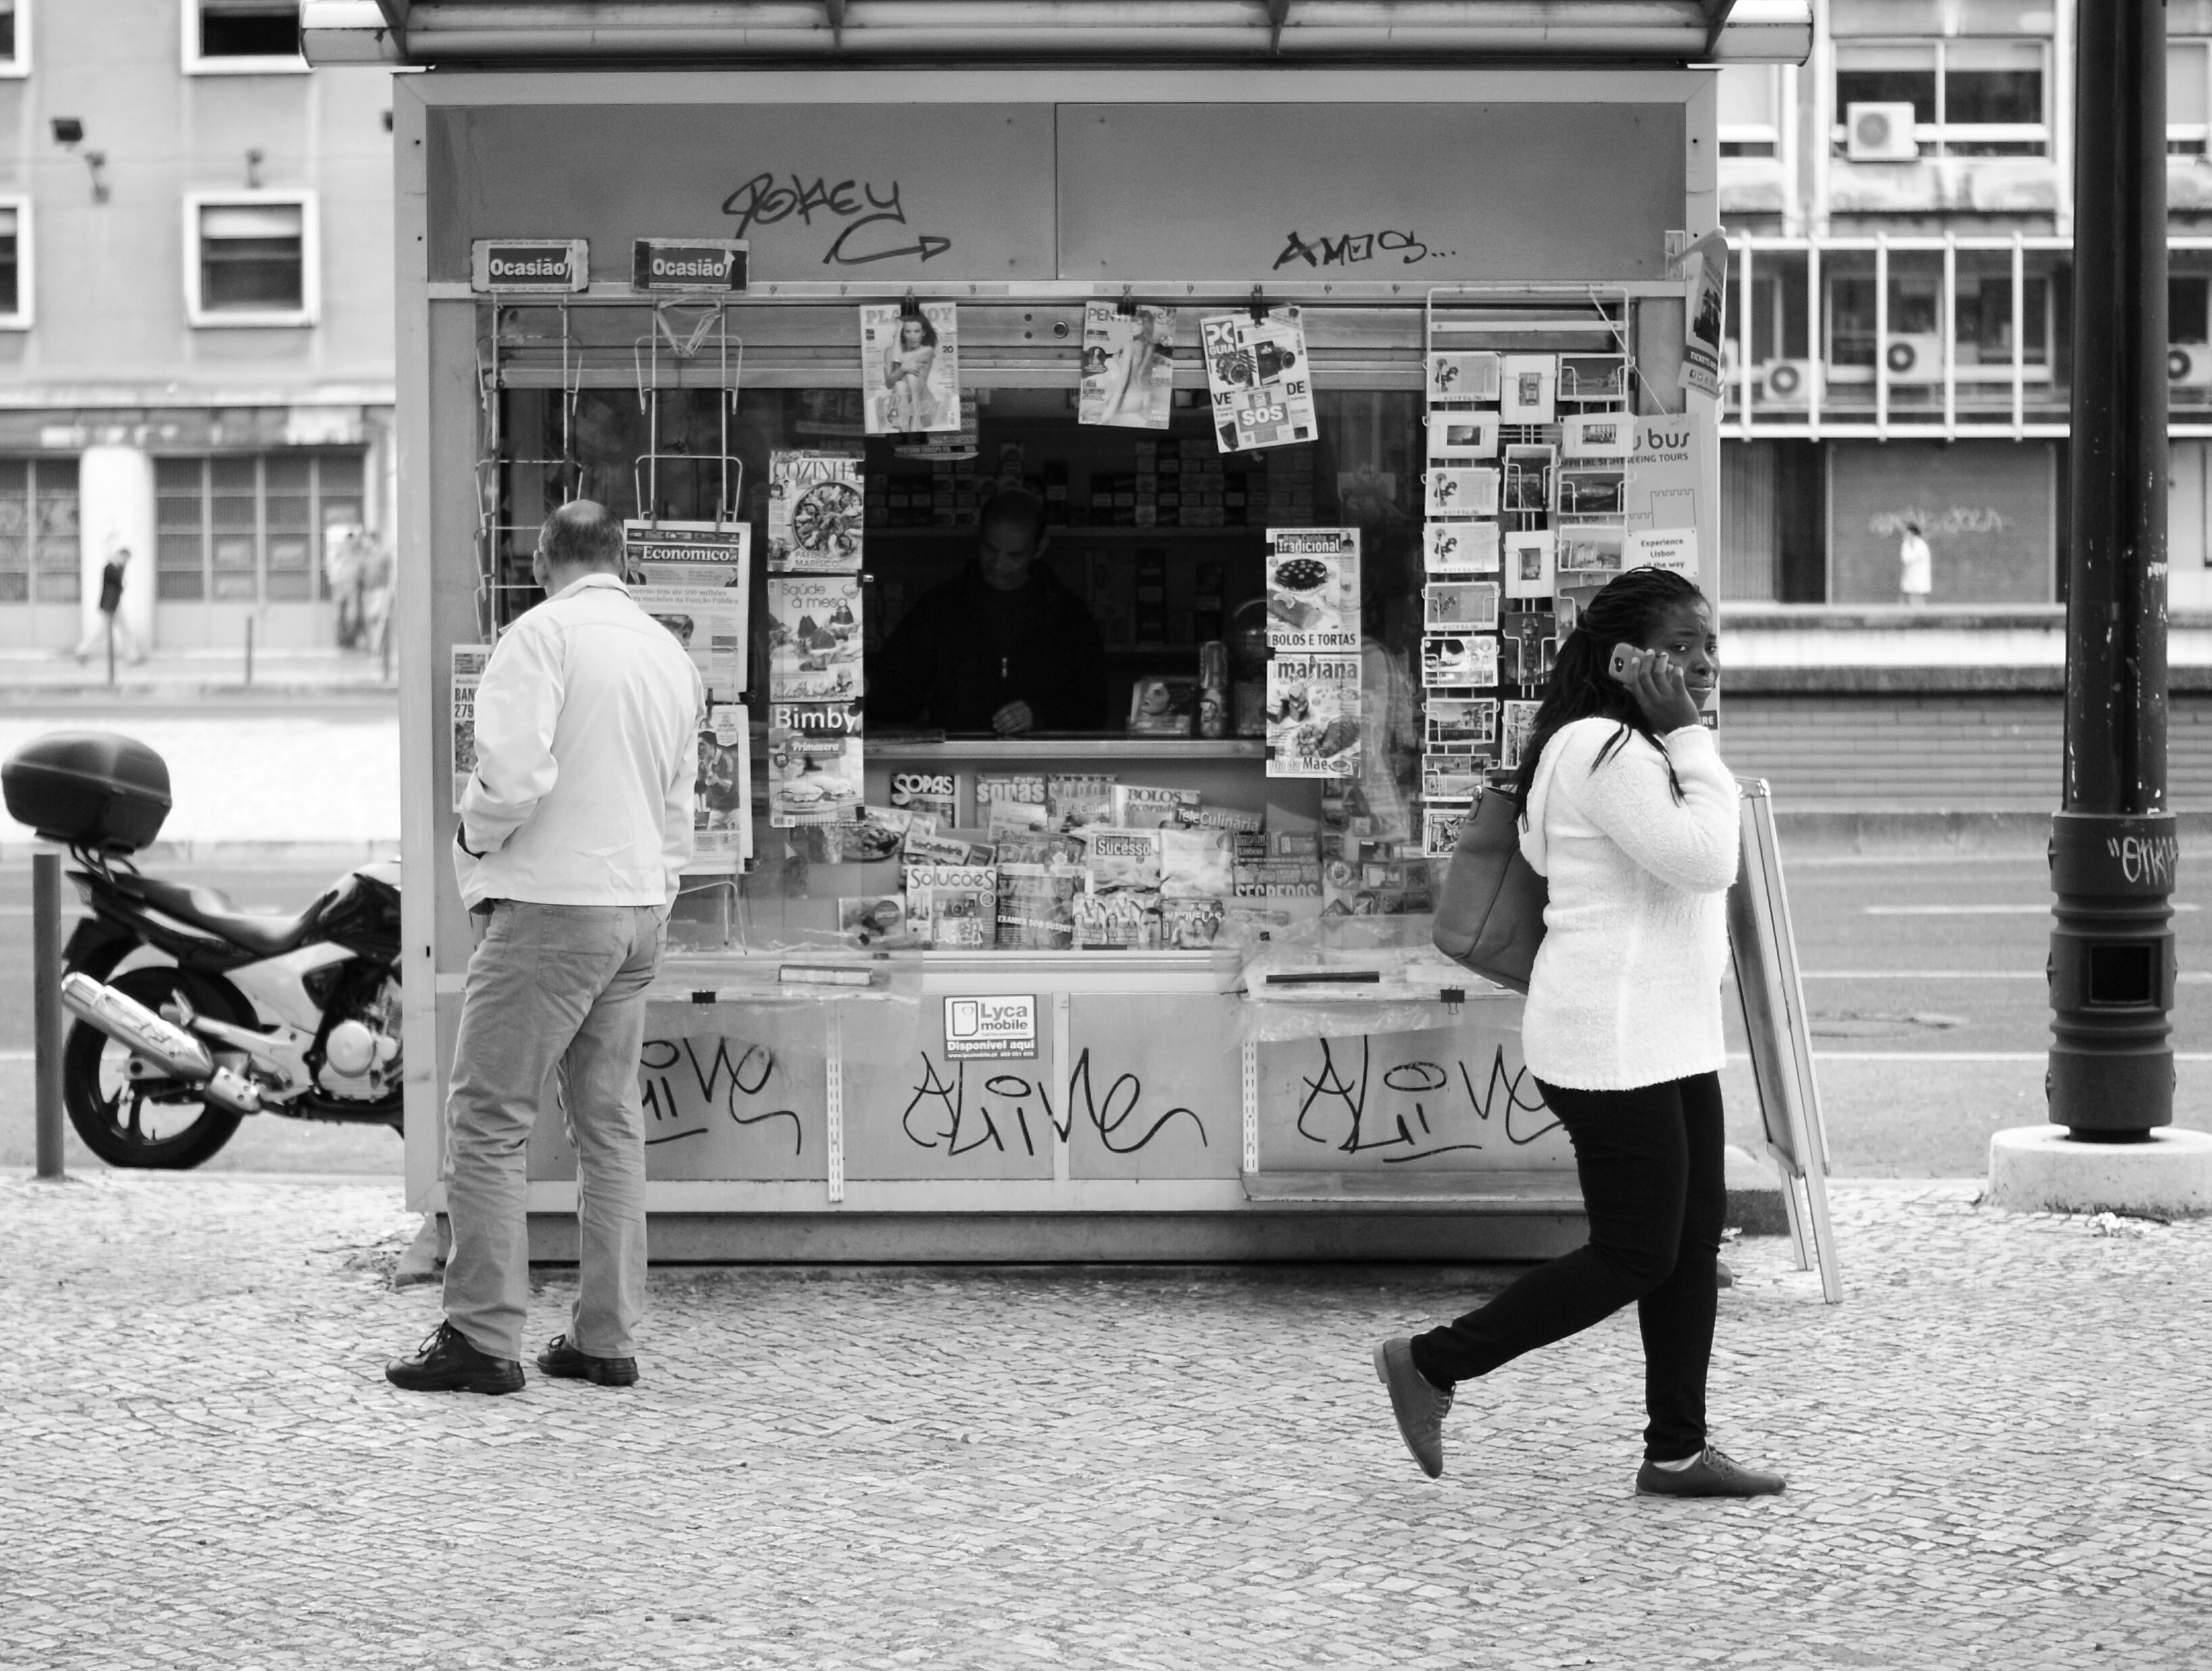
pedestrian, creative, black and white, people, road, white, street, photography, urban, social, dslr, lens, black, monochrome, streetphotography, bw, blackandwhite, blackwhite, streets, candid, 50mm, shooting, moments, infrastructure, public, photograph, snapshot, prime, sony, pretoebranco, rua, streetphoto, image, faces, branco, lisboa, lisbon, moment, unposed, decisive, pretobranco, preto, sp, dslra200, pb, inpublic, fotografiaderua, streetmoments, lavinha, sal50f18, a200, sal, joao, jo olavinha, monochrome photography